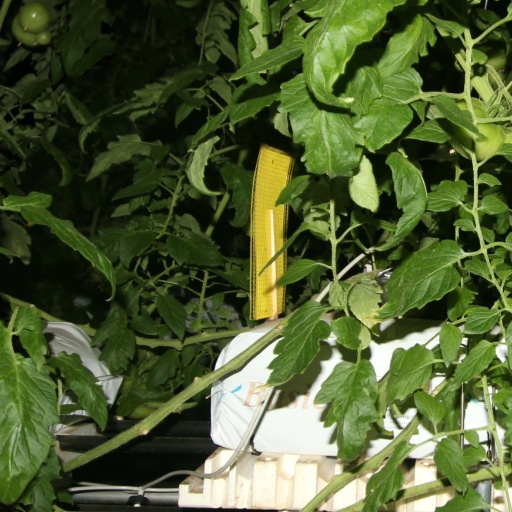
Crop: tomato